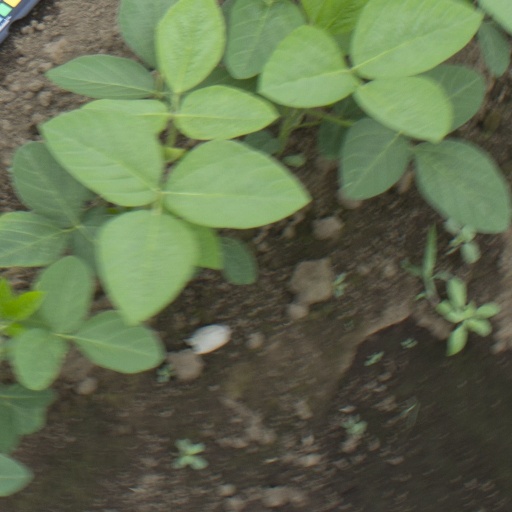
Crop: soybean